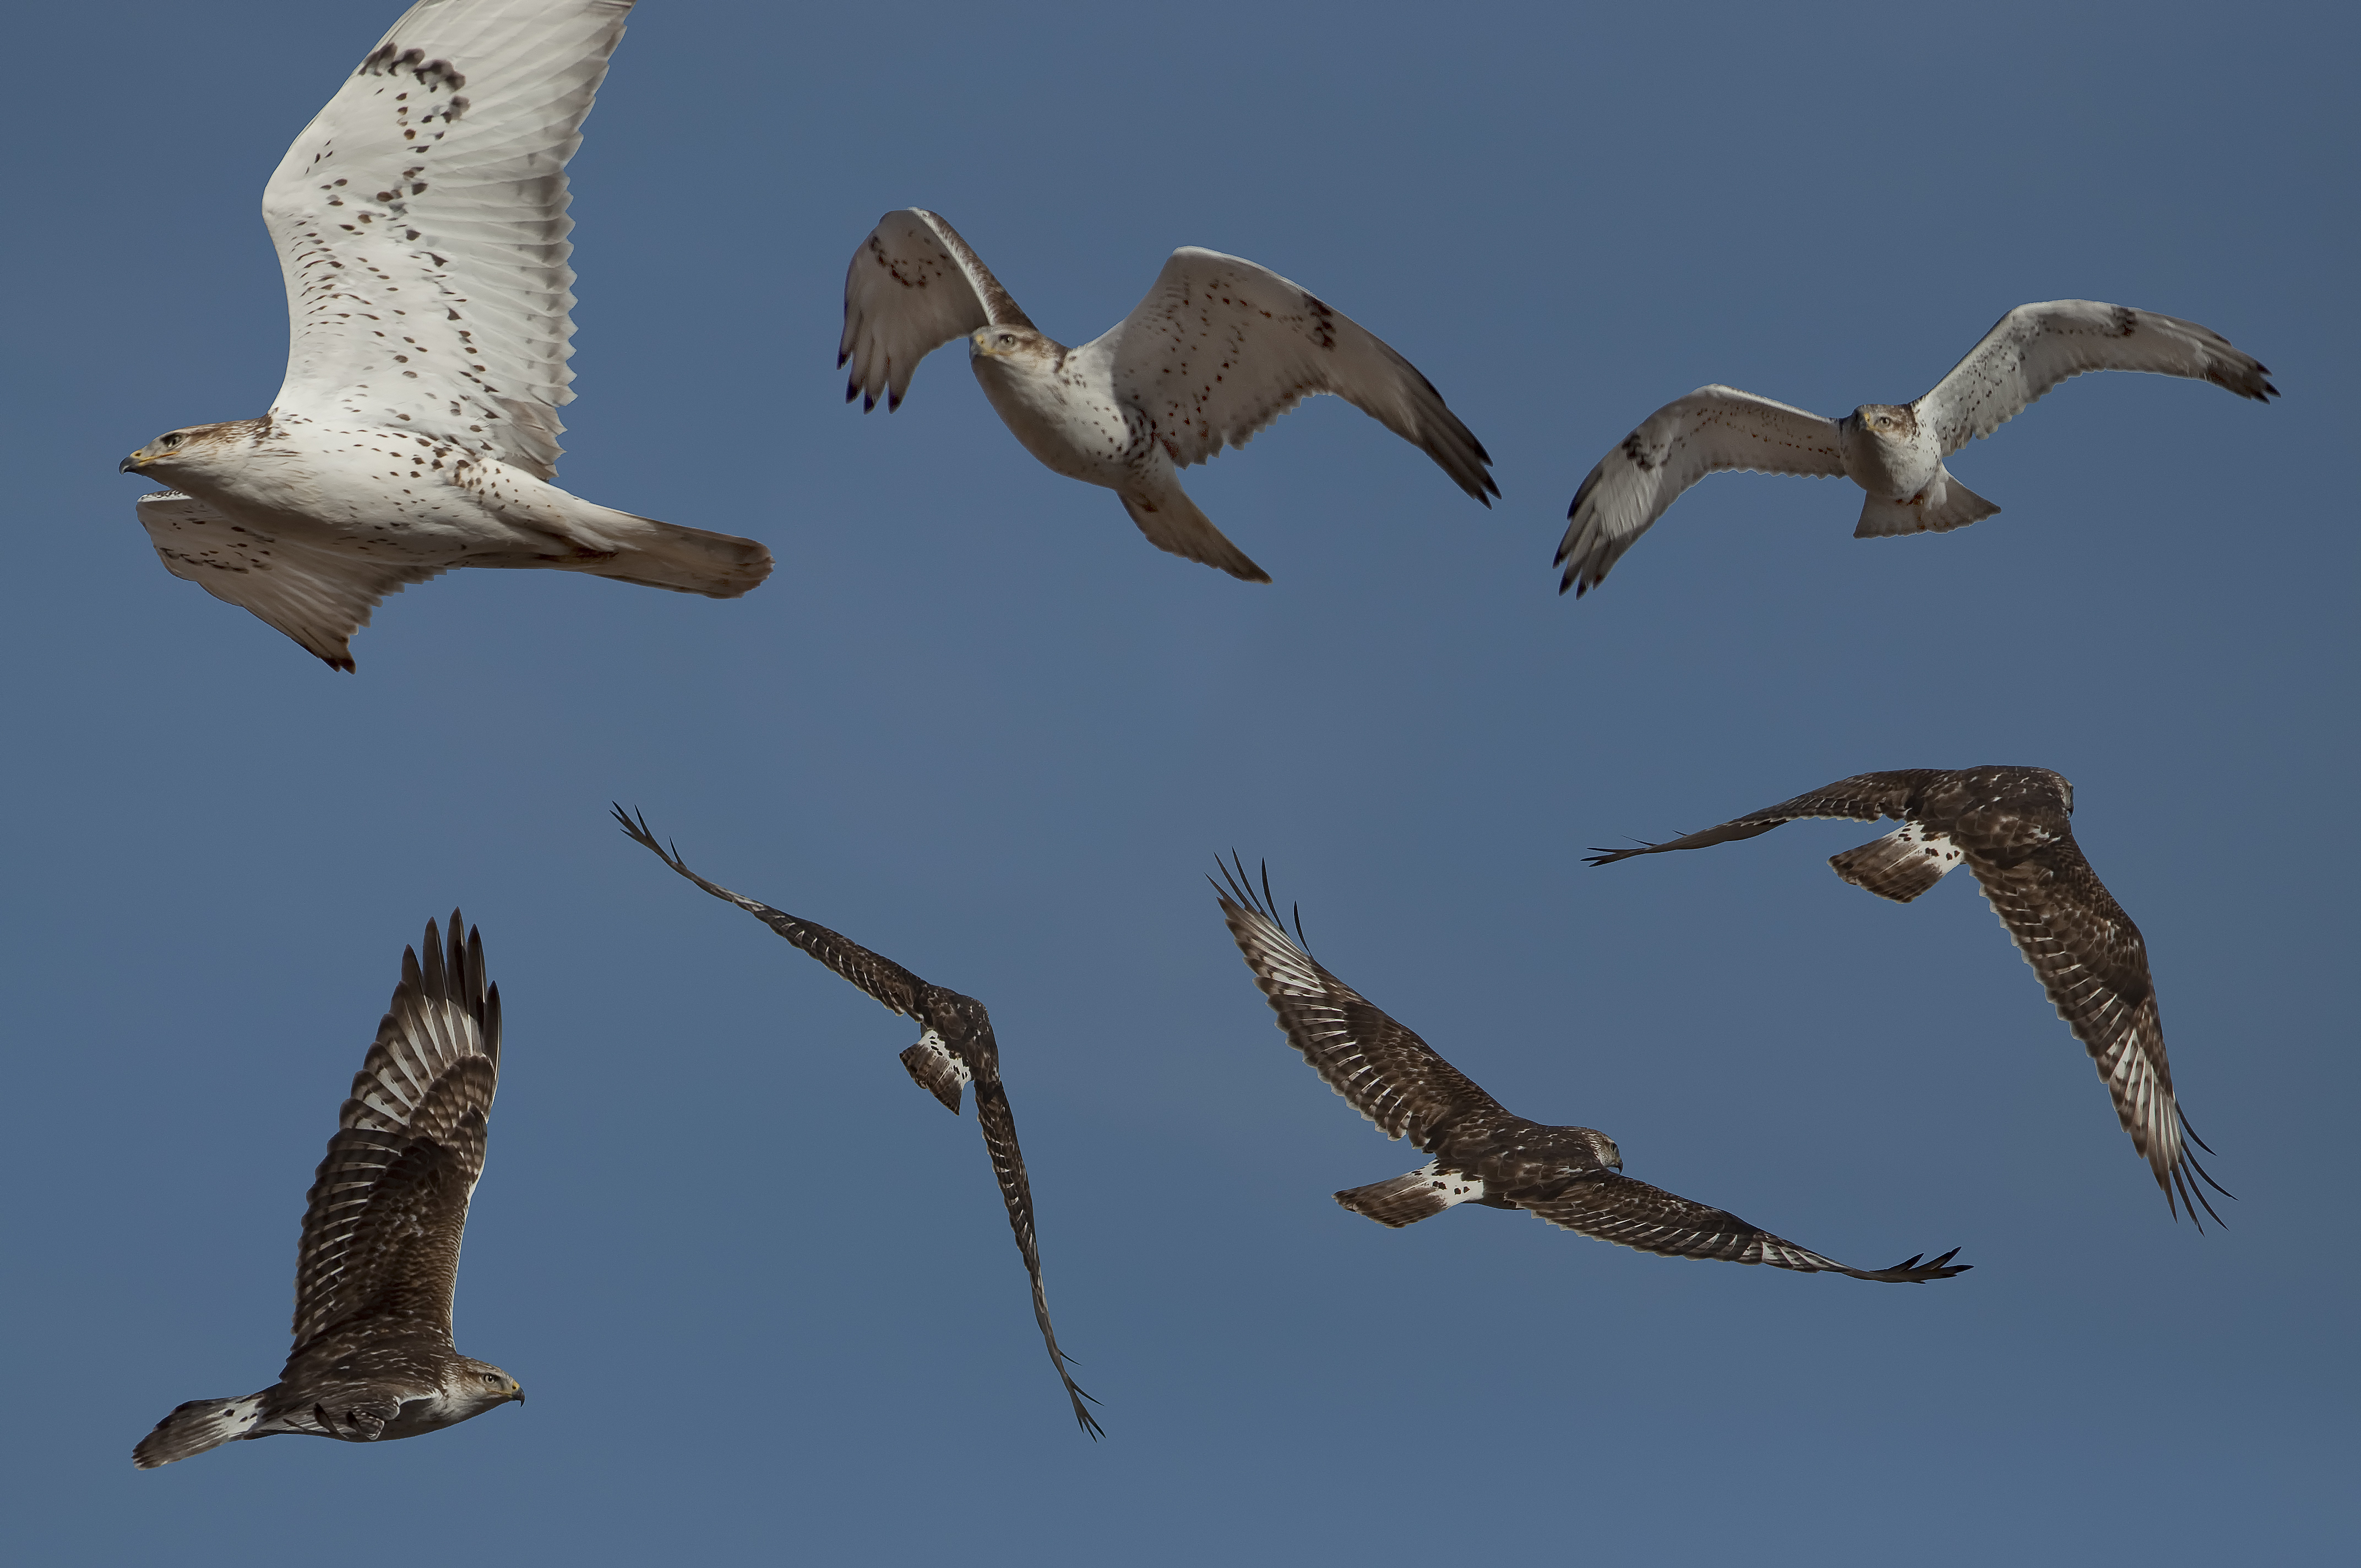
bird, wing, seabird, wildlife, beak, fauna, vertebrate, bird migration, animal migration